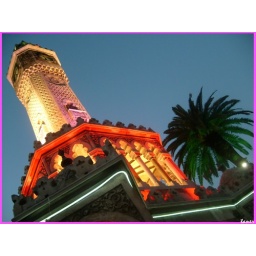
Historical clock tower in Izmir which is located on the west coast of Turkey. (Turkish Riviera)